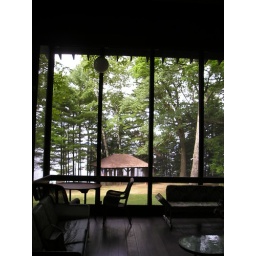
2 story room, 3 walls of screen for a spectacular view of the lake and grounds. But chilly in the morning!